Caspe

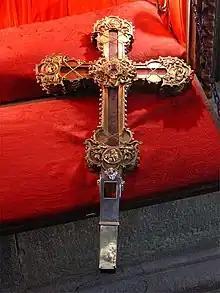
A "lignum crucis"

Currently, the Vera Cruz de Caspe, one of the most important relics of Christendom, is guarded inside; It is one of the largest fragments of the cross on which Christ died ("lignum crucis"). In 1908 the church atrium was declared a National Monument and in 1931 the whole of the Collegiate Church was declared a National Monument.